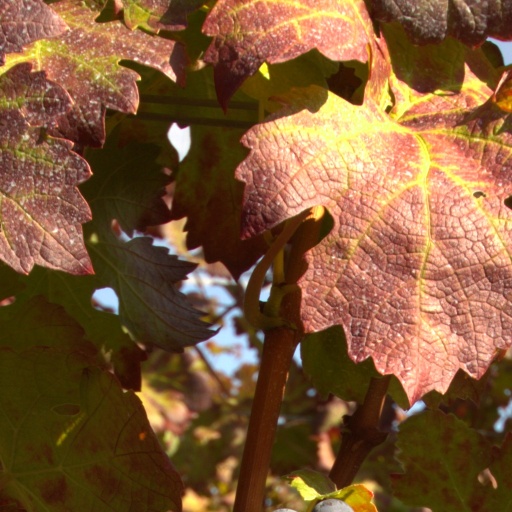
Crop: grape